Baskerville: A Sherlock Holmes Mystery

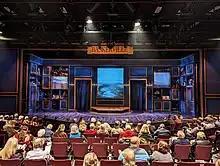
The stage at Everyman Theatre in Baltimore ahead of a 2023 performance of "Baskerville".

Baskerville: A Sherlock Holmes Mystery is a play by American playwright Ken Ludwig. It premiered at the Arena Stage in Southwest, Washington, D.C. in January 2015 and was directed by Amanda Dehnert.